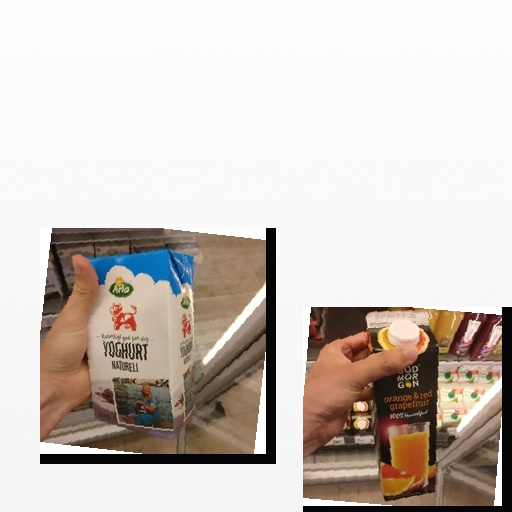
Food items: orange_red_grapefruit_juice, natural_yogurt